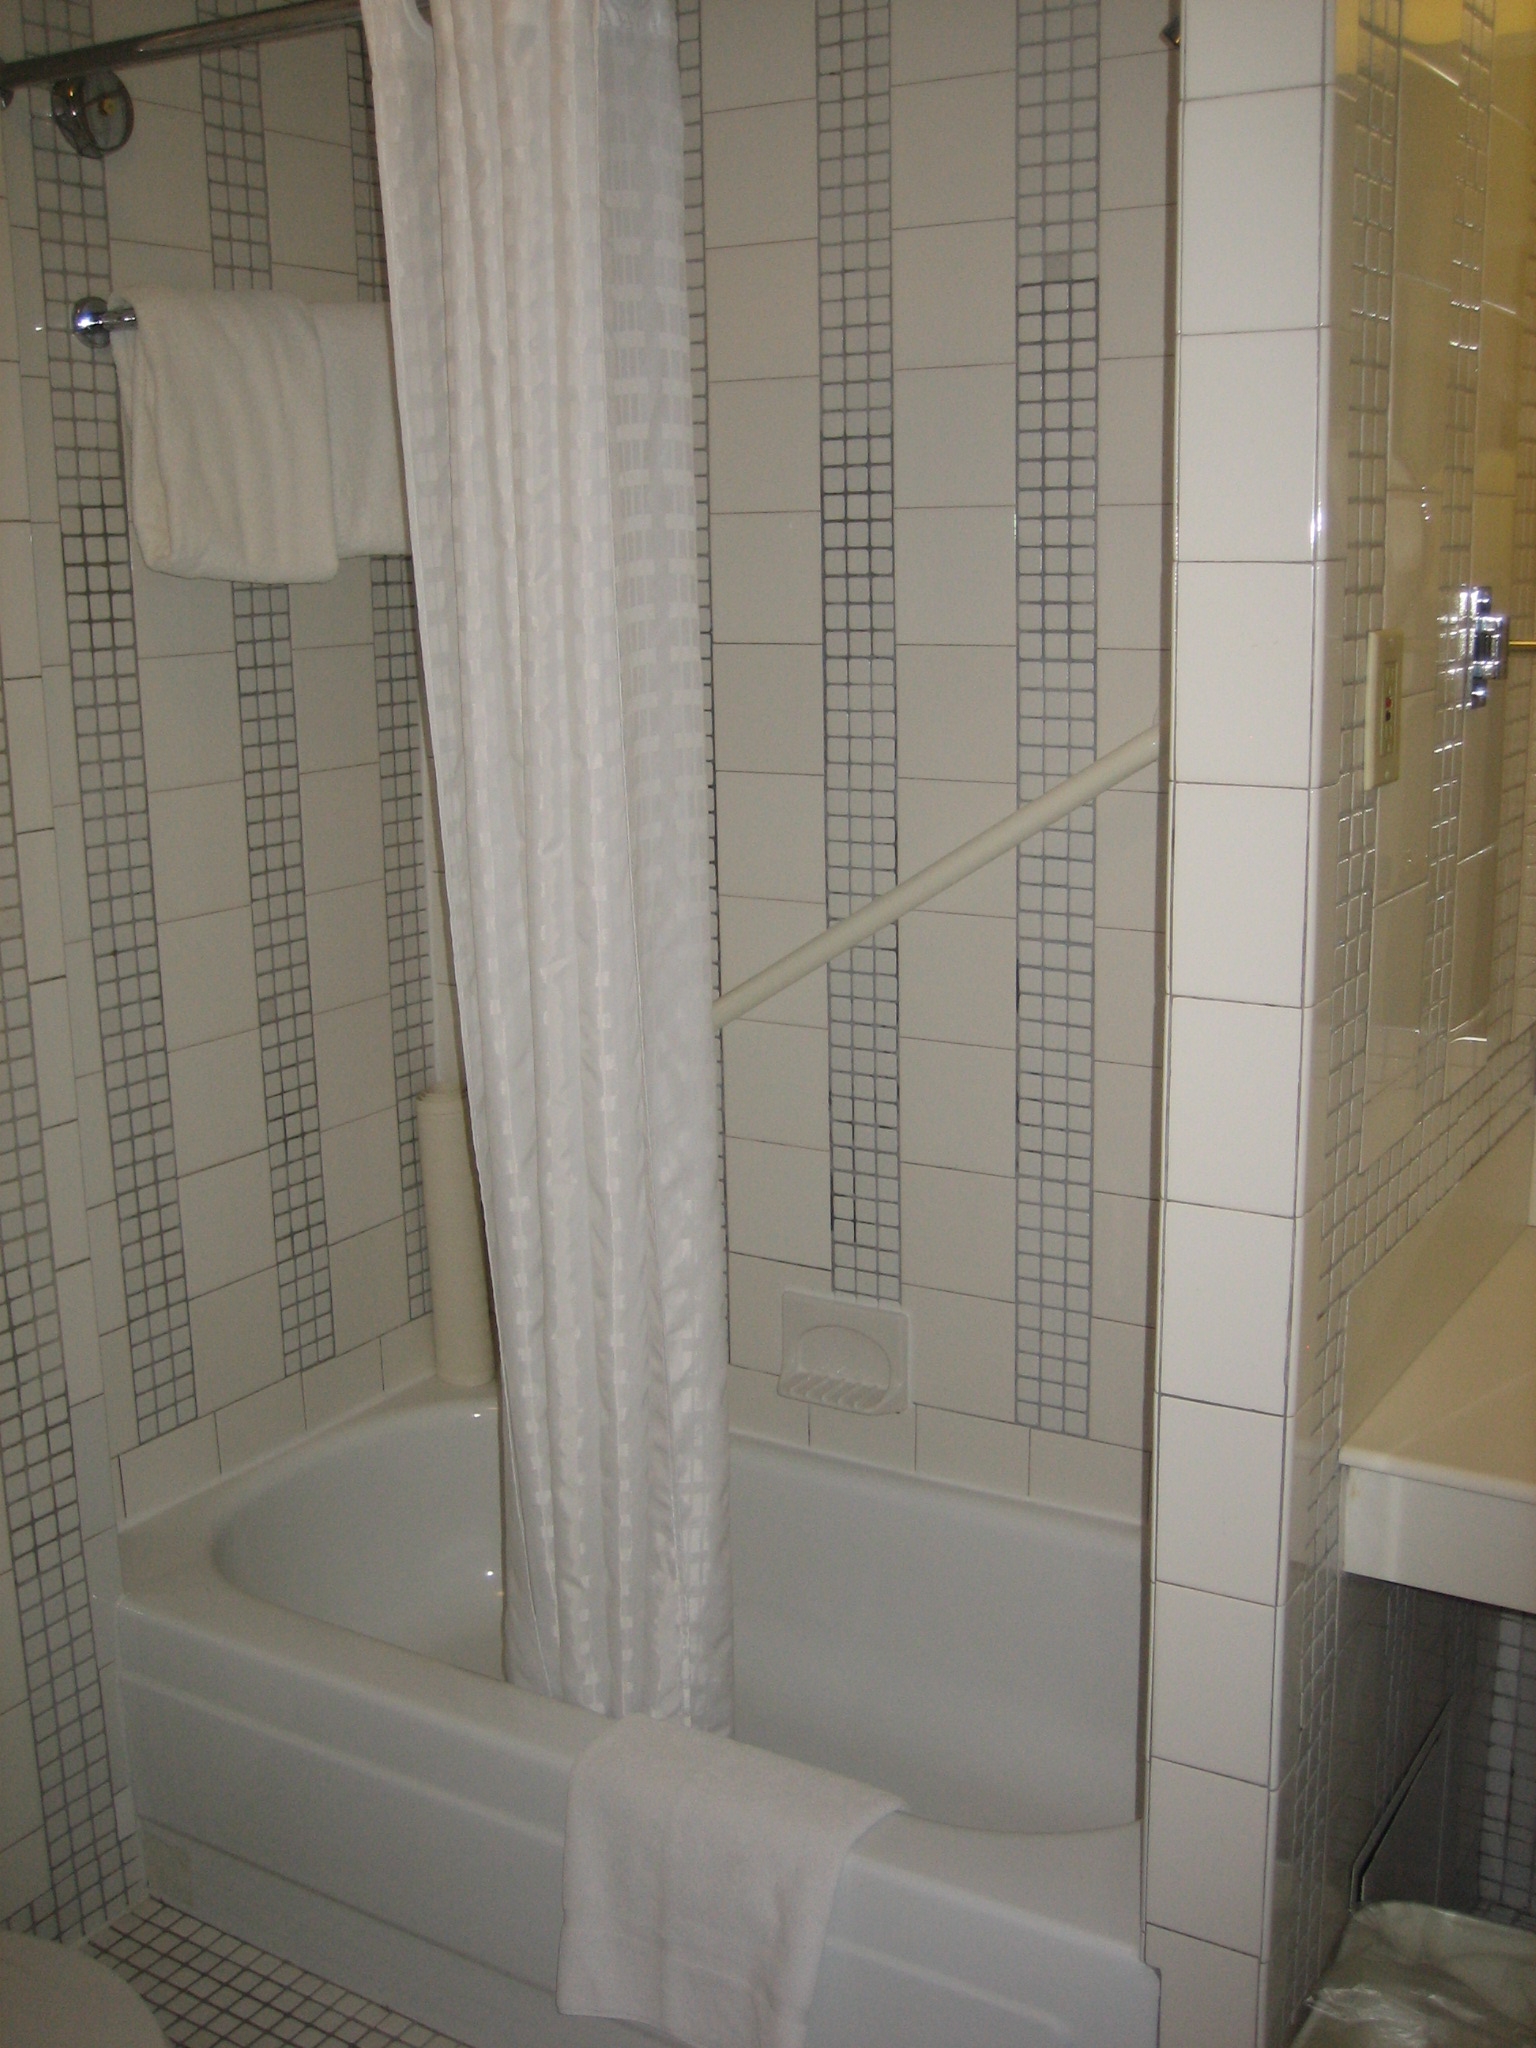
Room type: bathroom